Ford Falcon (XD)

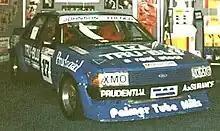
Dick Johnson and John French won the 1981 James Hardie 1000 driving a Ford Falcon (XD)

An "S Pack" option was introduced at launch in March 1979. It included slotted wheels, pinstriping, "S" badging, wool blend cloth trim, digital clock, driving lights, blacked out paint treatments and sports instrumentation which included a tachometer.